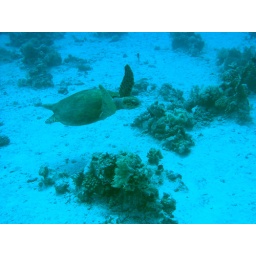
Hawksbill turtle in the red sea